3 Ekka

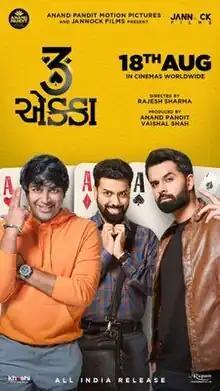
Official Poster

3 Ekka is a 2023 Indian Gujarati-language drama film directed by Rajesh Sharma and written by Chetan Daiya and Parth Trivedi. It stars Malhar Thakar, Yash Soni, Mitra Gadhavi, Kinjal Rajpriya, Esha Kansara, and Tarjanee Bhadla in the lead roles. The film was released on 25 August 2023 and went on to become the second-highest grossing Gujarati film of all time, behind "Chaal Jeevi Laiye!".